Patrick Makau Musyoki

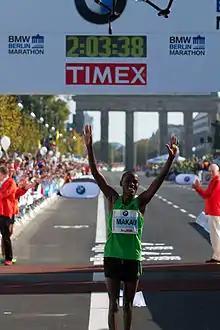
Patrick Makau setting the previous World Record at the Berlin Marathon 2011

Patrick Makau Musyoki (born 2 March 1985) is a runner from Kenya. He is a former world record holder in the marathon—His time of 2:03:38, run at the 2011 Berlin Marathon, was the world record for two years, until it was beaten by Wilson Kipsang Kiprotich at the 2013 Berlin Marathon. He is also notable for his half marathon performances, having won a number of prominent competitions in Europe in sub-1-hour performances.